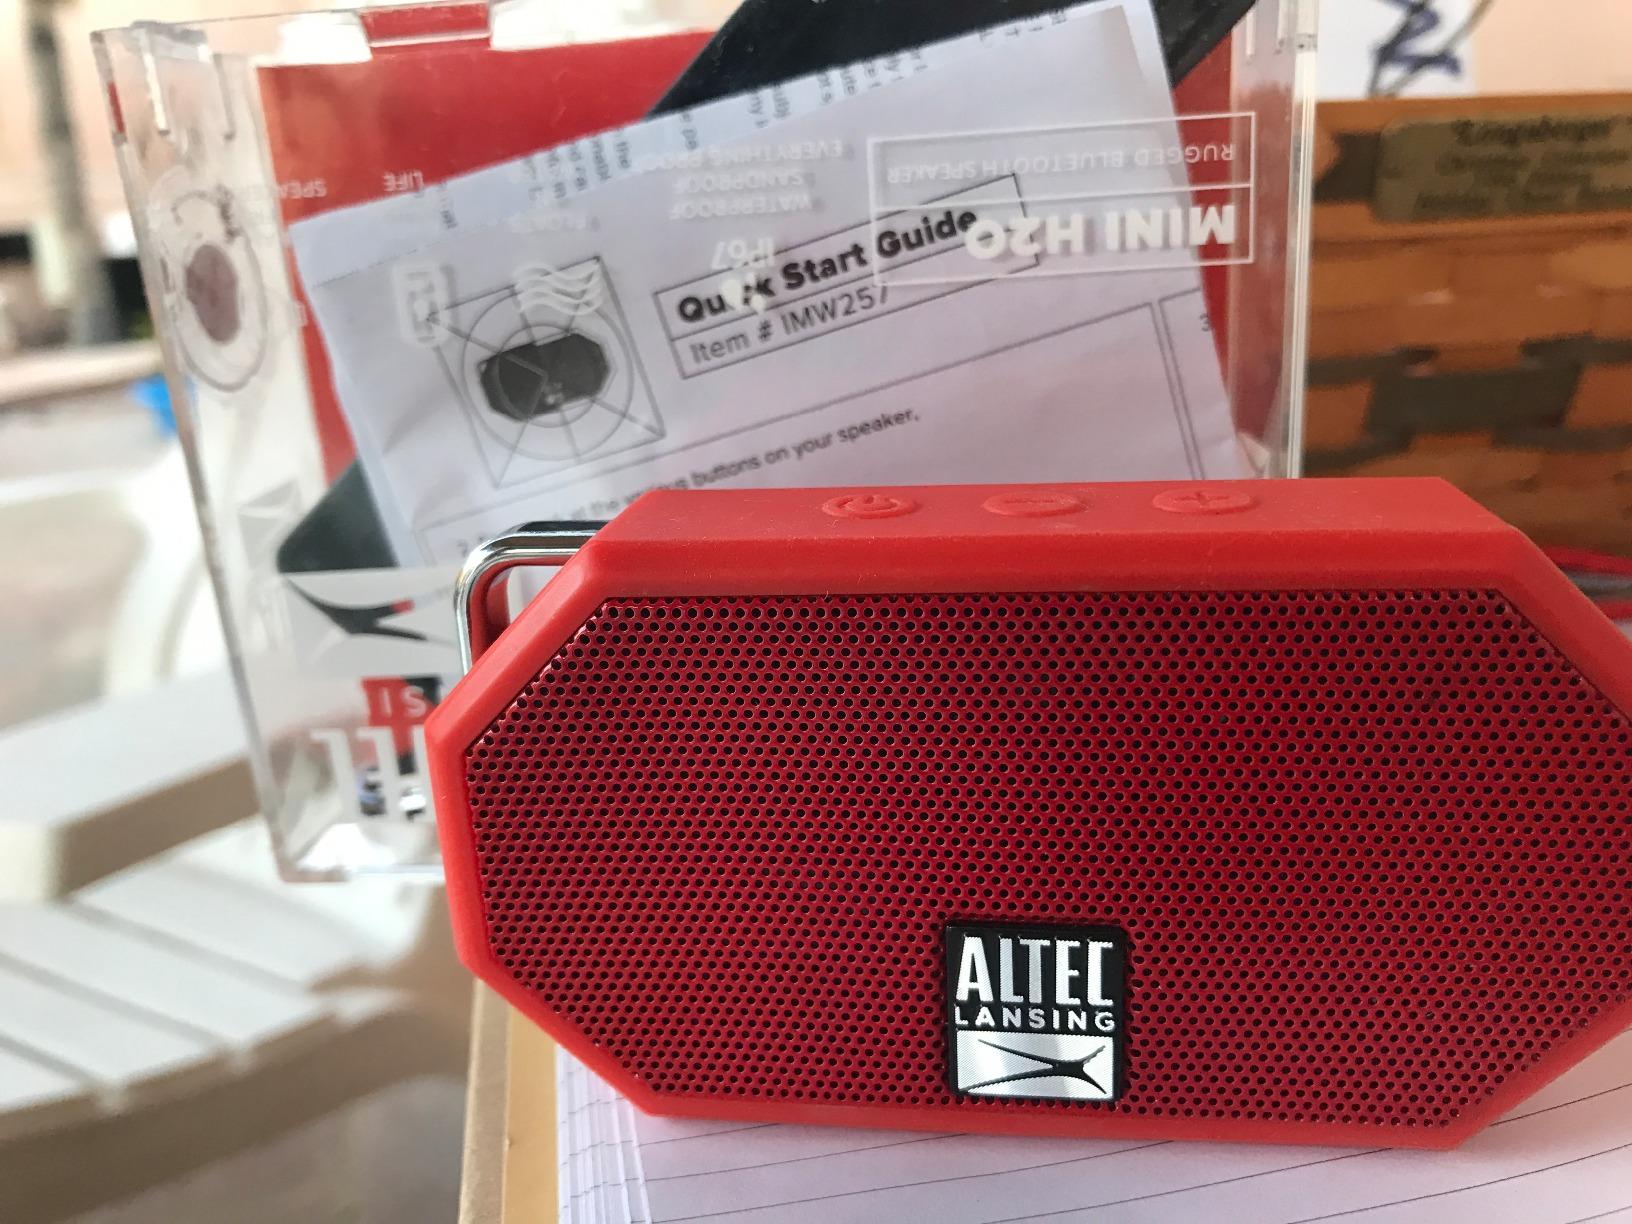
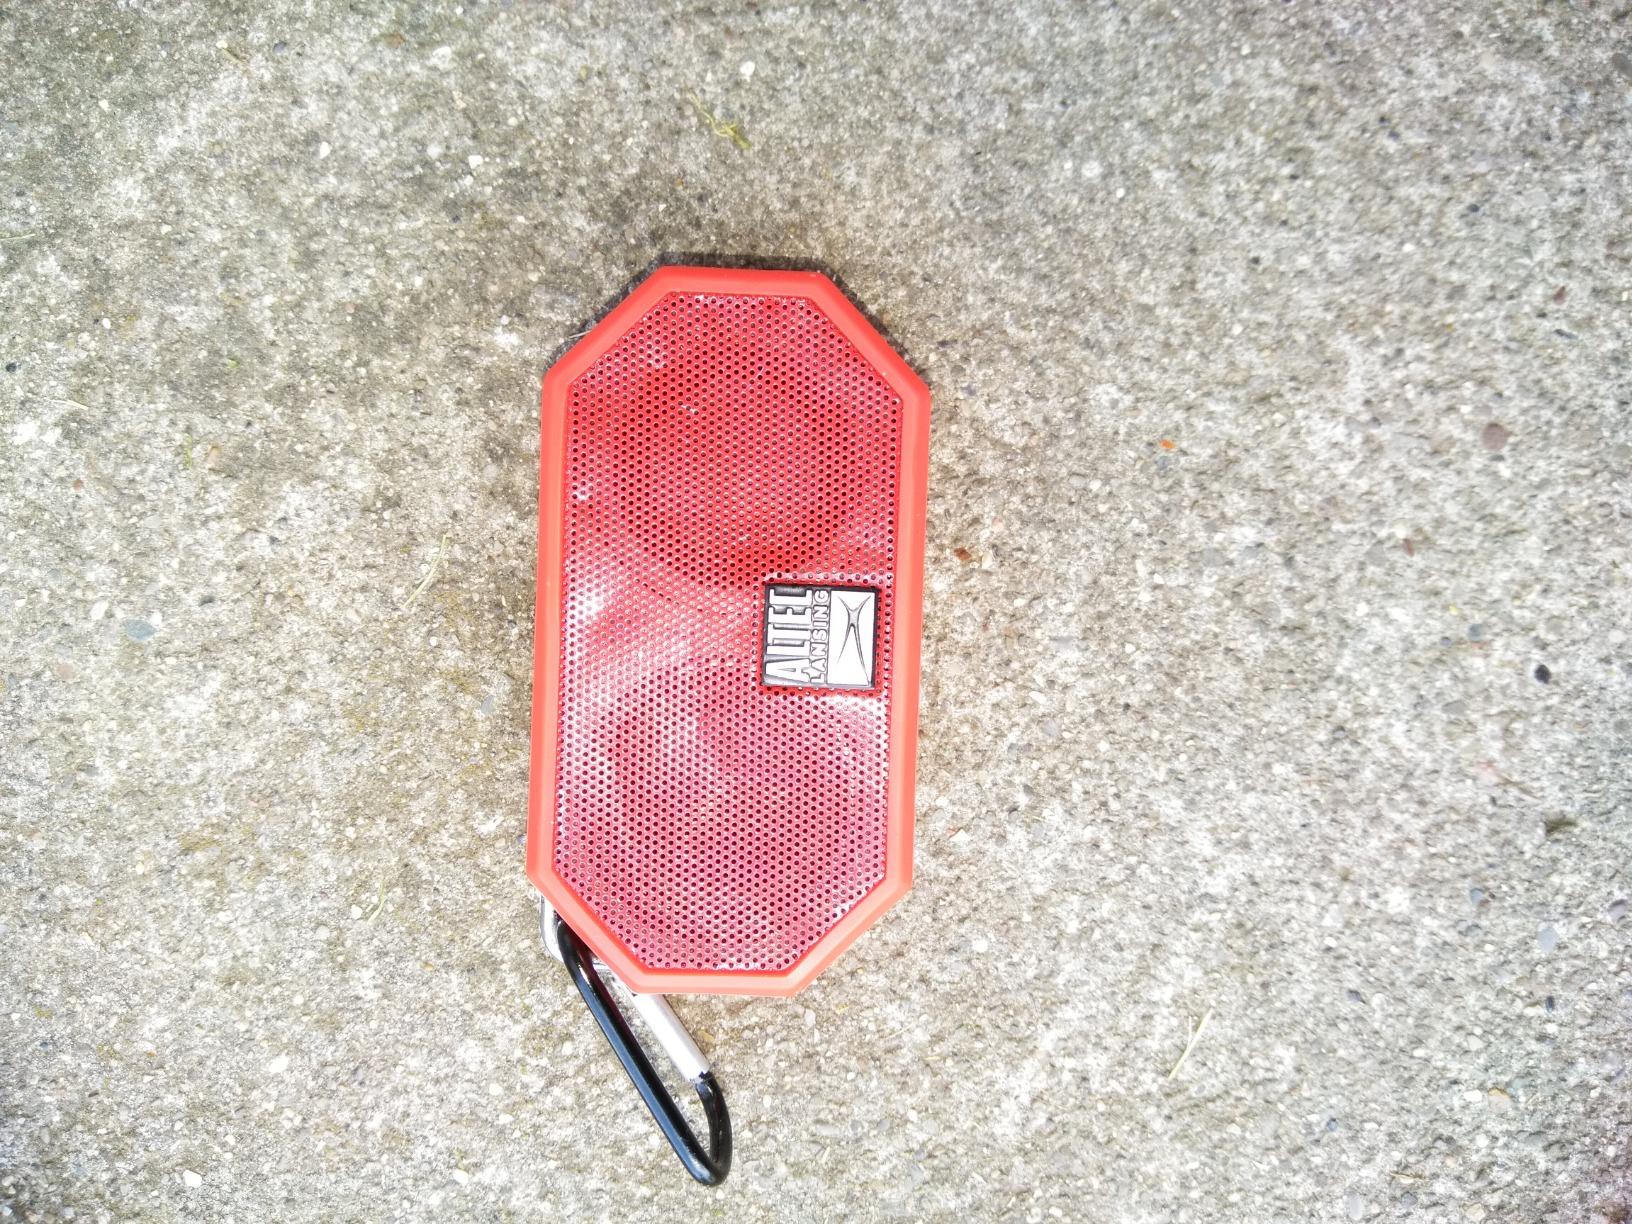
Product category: speaker
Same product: yes